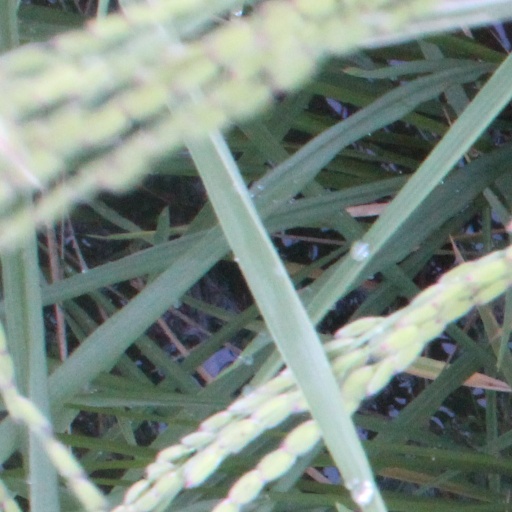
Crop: rice